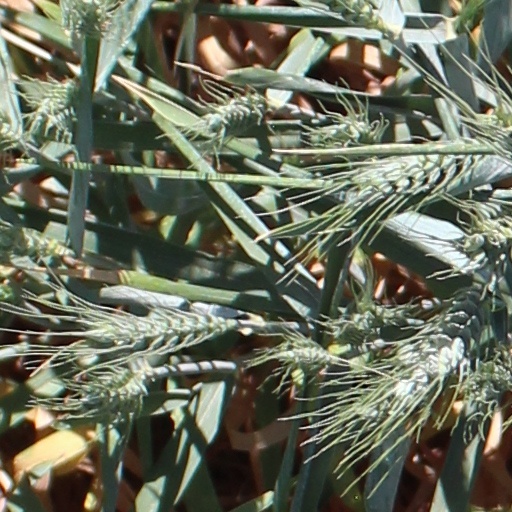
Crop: wheat